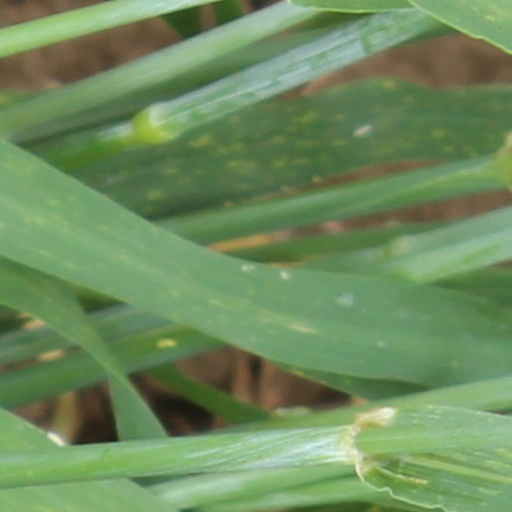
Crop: wheat